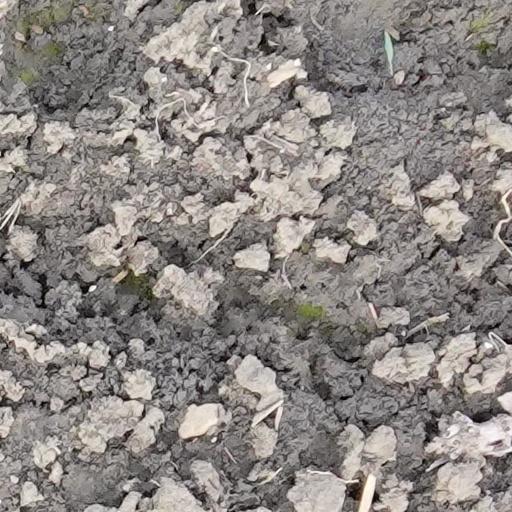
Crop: wheat